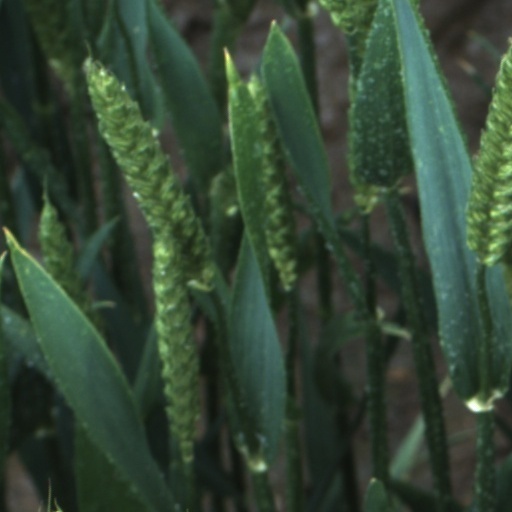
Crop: wheat